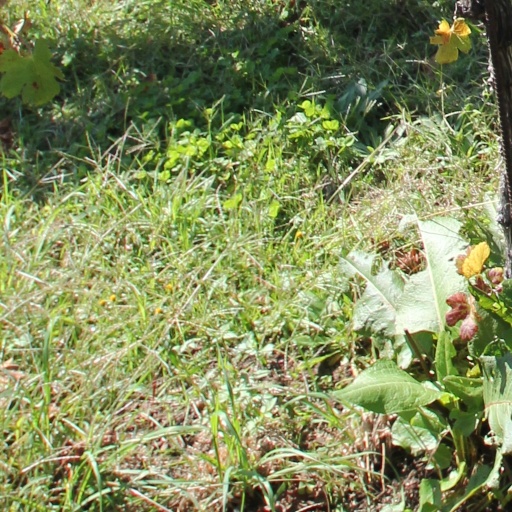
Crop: grape